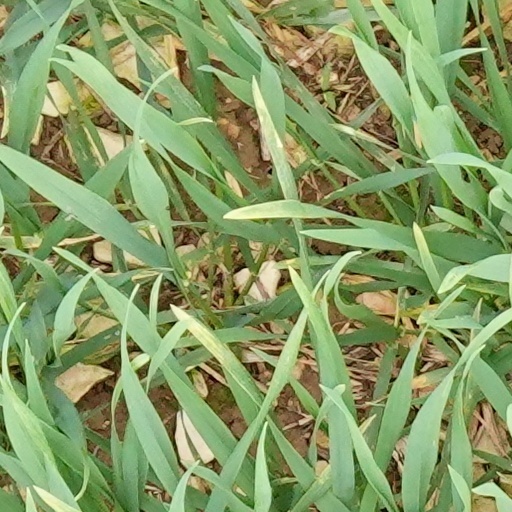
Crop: wheat